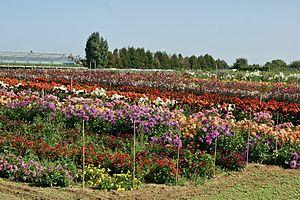
La plaine de Montjean ou plaine Montjean est une plaine de l'Essonne et du Val-de-Marne, en Île-de-France. Elle s'étend sur 138 à 200 hectares à une dizaine de kilomètres au sud de Paris, à cheval entre les communes de Wissous dans l'Essonne et Rungis et Fresnes dans le Val-de-Marne.
Rungis est une ville de la banlieue sud de Paris, dans le département français du Val-de-Marne en région Île-de-France. Ses habitants sont appelés les Rungissois.
Le Centre Horticole de la Ville de Paris produit chaque année 2,5 millions de végétaux servant à la décoration de l'ensemble de la ville de Paris.